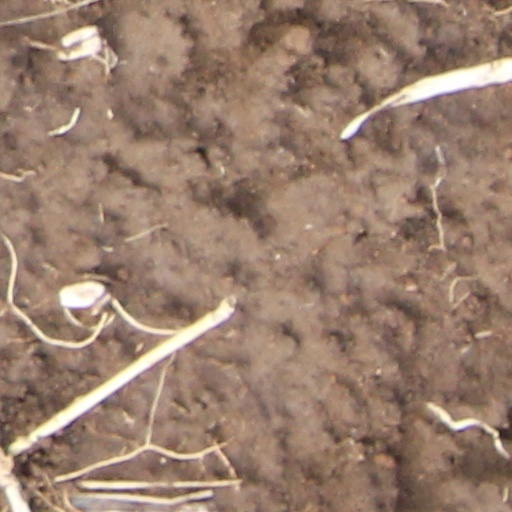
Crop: wheat